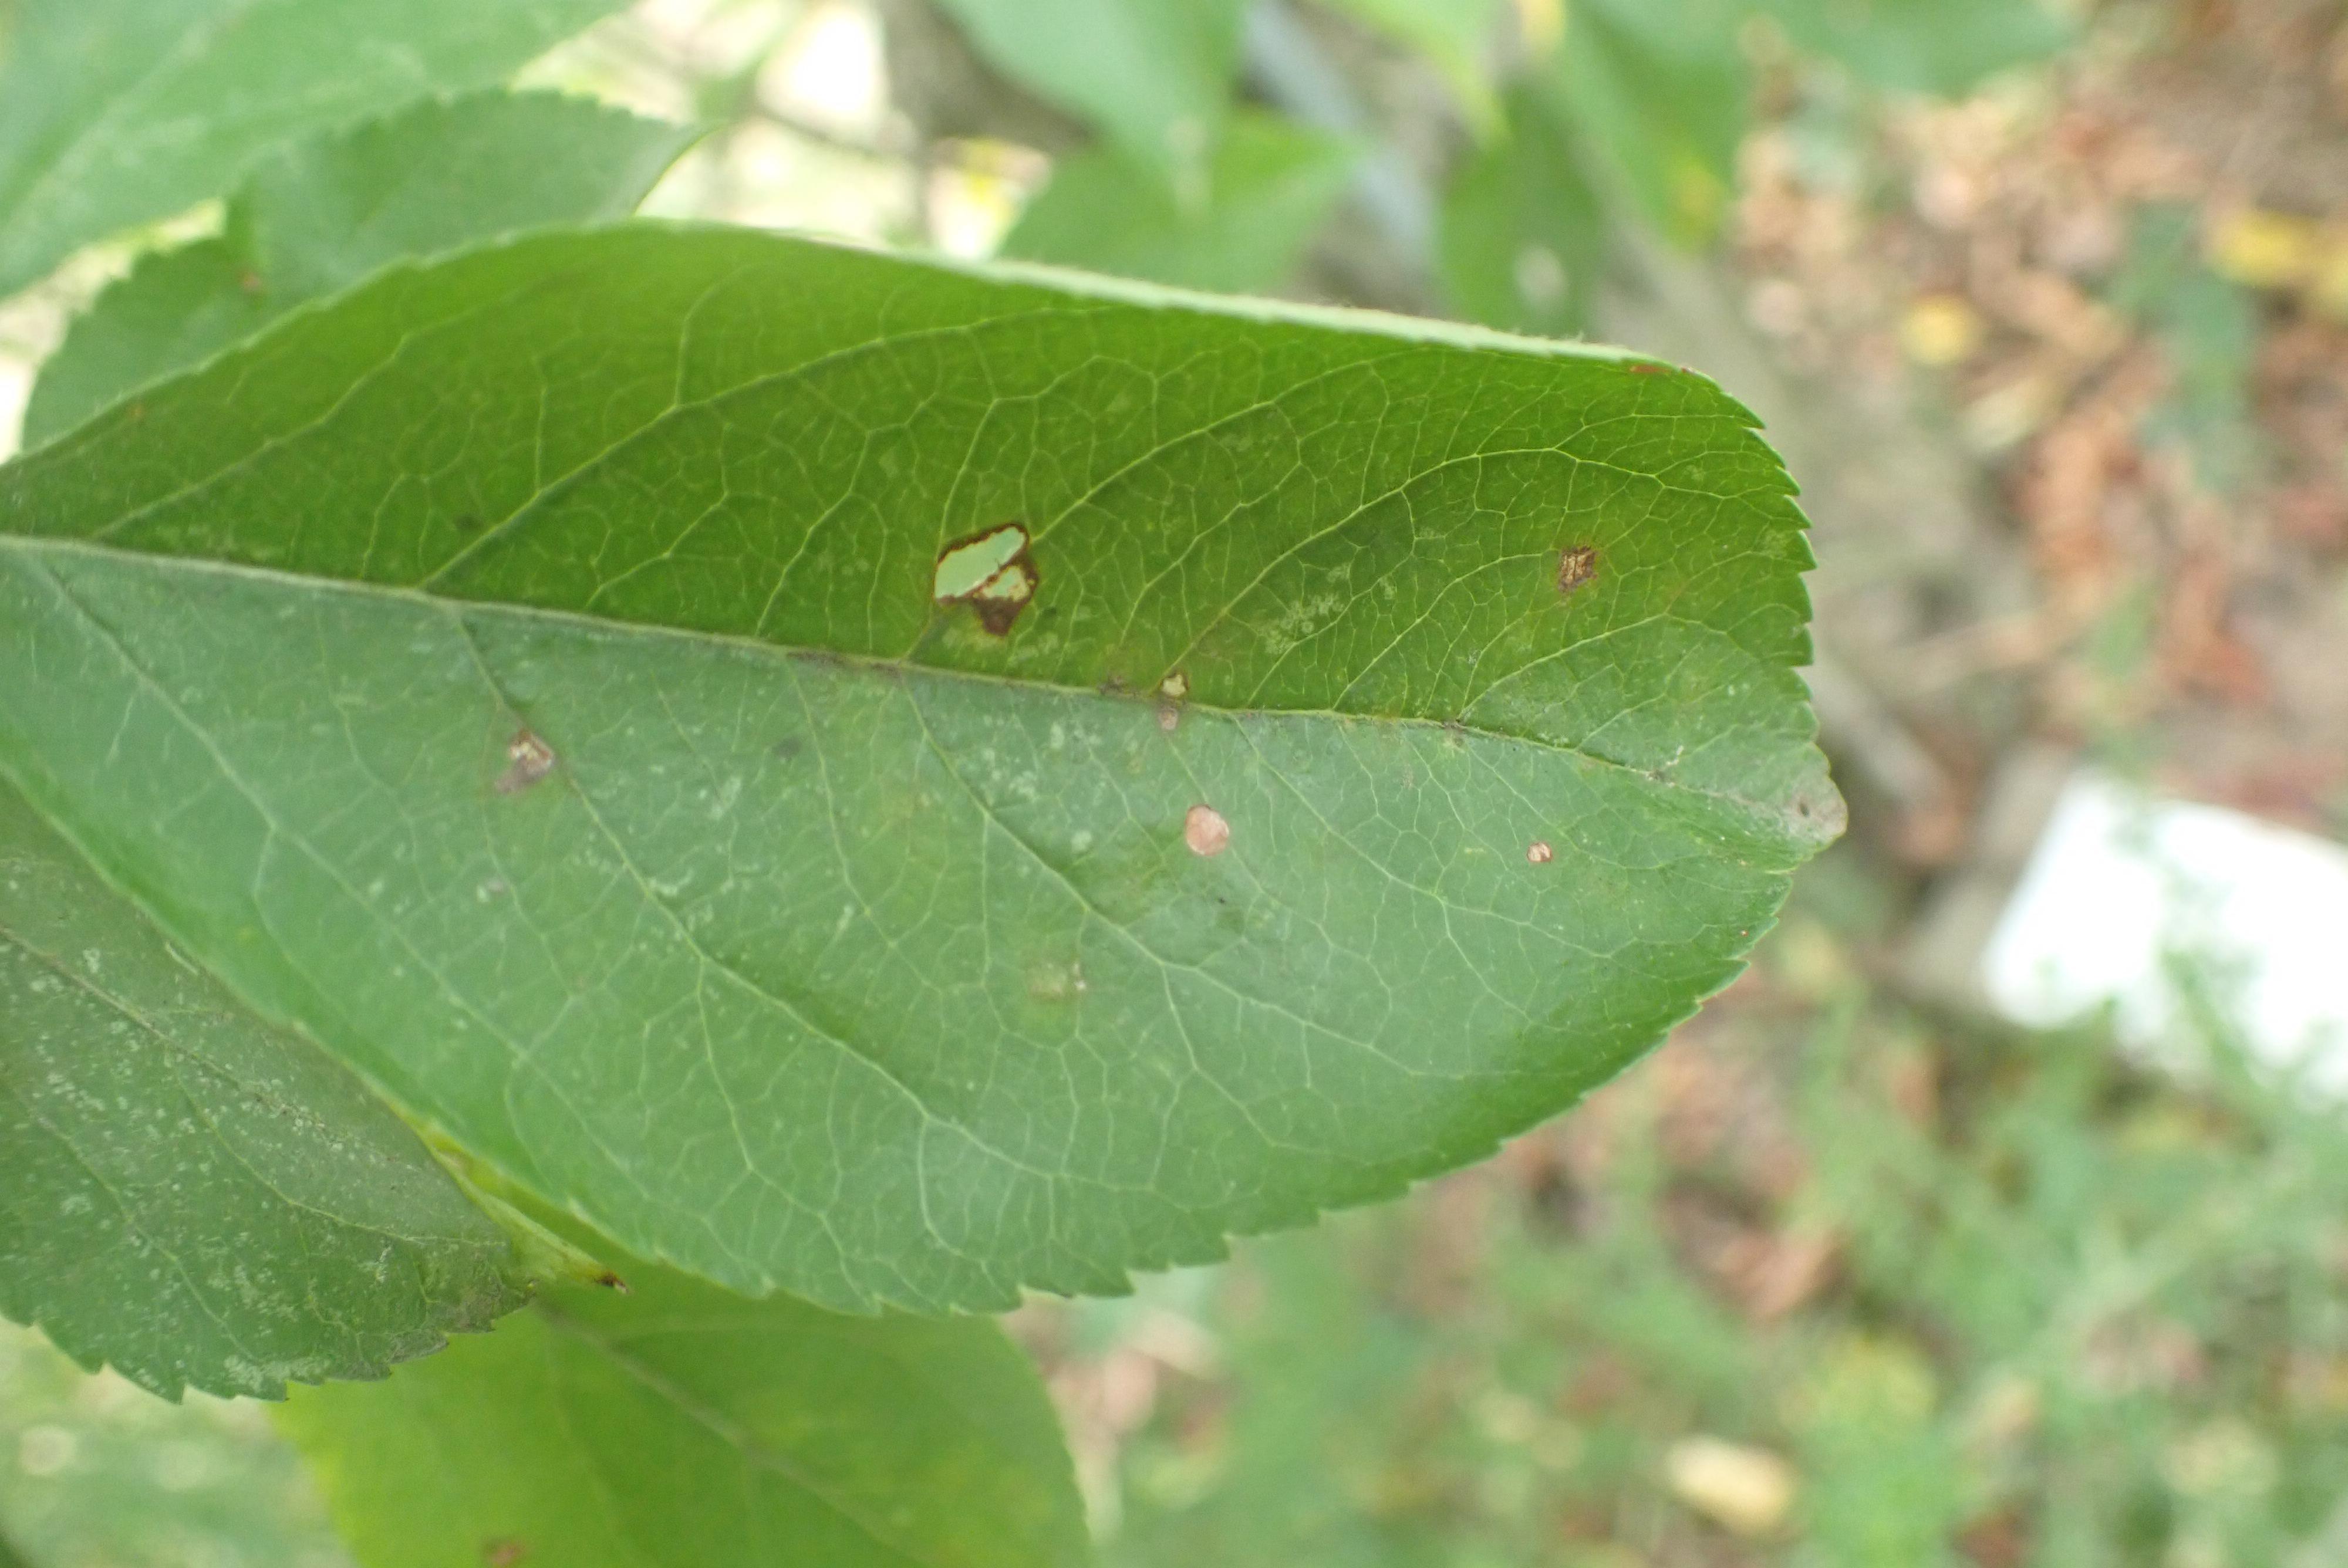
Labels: scab, frog_eye_leaf_spot